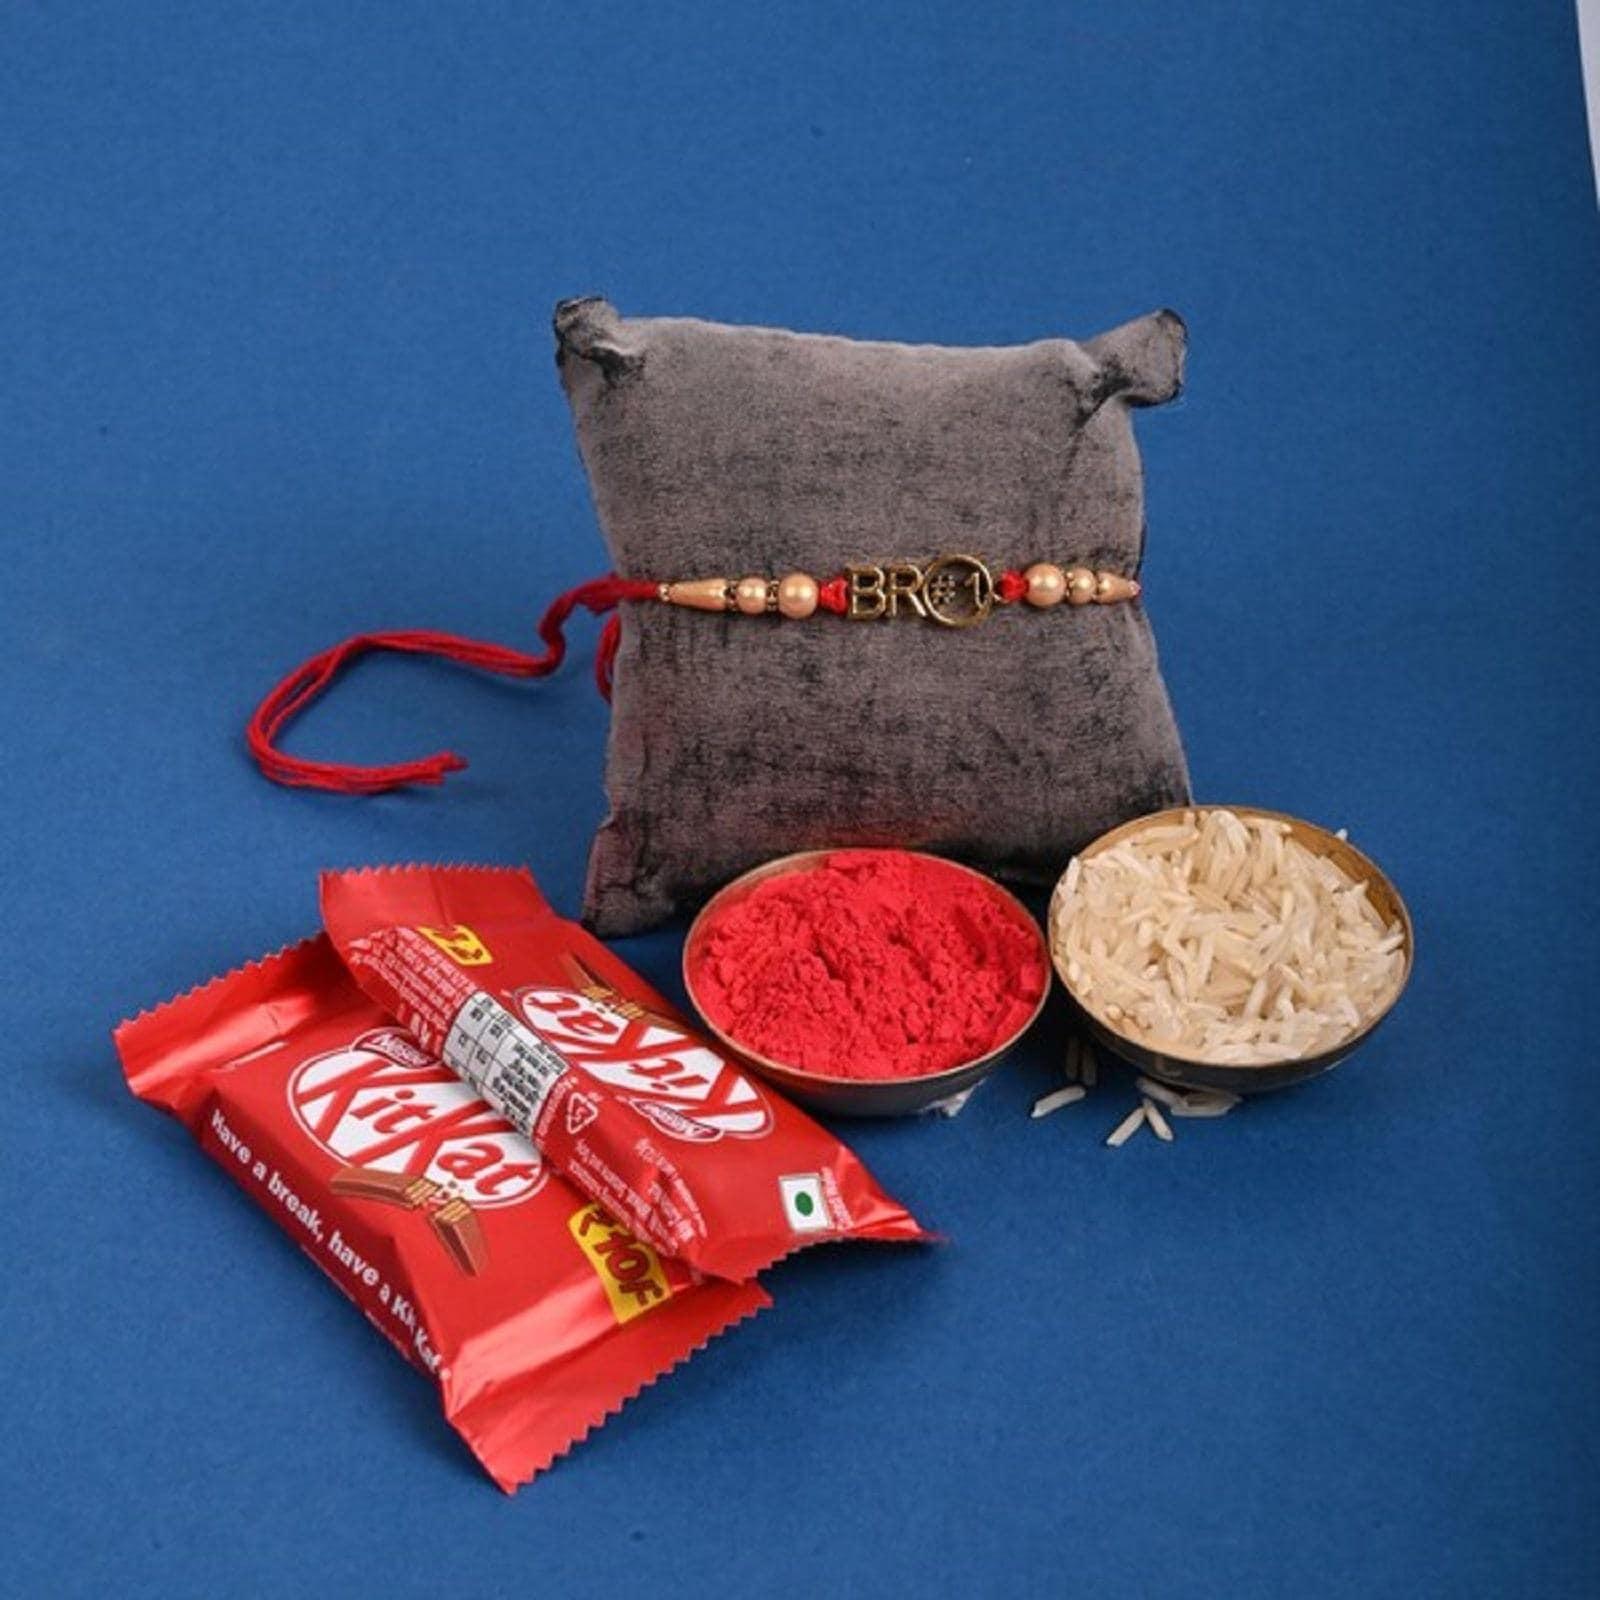
Designer Rudraksh Rakhi with two KitKat Chocolate Pack Of 1
Type: Rakhis
Brand: FNPCRAFT
Price: Rs. 300
 Includes Rakhi, Roli Chawal, two KitKat Chocolate . Designs may vary and will be sent as per availability .Images are for Representation purpose only.We began with a vision to provide quality and trendy fashion jewellery and Rakhi products to consumers at competitive prices. We exist to Craft High Quality and appealing Ethnic Jewellery and Rakhi. 100% Genuine Quality Product.Specially designed handcrafted traditional designer rakhi.Designer rakhi - a touch of modernity into the traditional and sacred thread of rakhi. The rakhi thread is introduced for the celebration of the festival of rakhi that is also known as â€˜raksha bandhanâ€™. It is the sacred thread that every sister ties on the wrist of their brother, while praying to god for their well being.Rakhi is the festival of expressing the feelings of love. Thus what can be better than expressing it your loving brother by bringing a designer rakhi for him this year. In our range of designer rakhi, there is a vast choice for selecting the best one for your brother.Roli Chawal The two most important ingredient of rakhi pooja thali is Roli and Chawal. Both are used for applying the auspicious tikka on brother's forehead while performing the rituals of Raksha Bandhan.Superior Quality & Skin Friendly: High Quality as per International Standards that makes it very skin friendly. It has been made from toxic free materials Anti-Allergic and Safe for Skin. It can be worn over long time periods without any complains of ach and swelling. Made from Premium Quality Material this product assures to remain in its Original Glory even after years of usage.